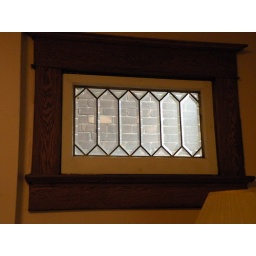
Beautiful leaded glass window in the living room